2011 Estonian census

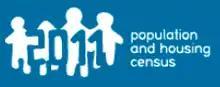

The 2011 Population and Housing Census (PHC 2011) ( ("REL 2011")). was a census that was carried out during 31 December 2011 – 31 March 2012 in Estonia by Statistics Estonia.